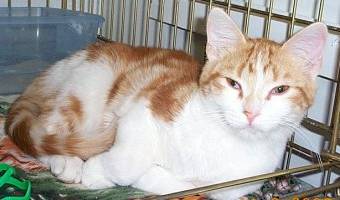
Label: cat